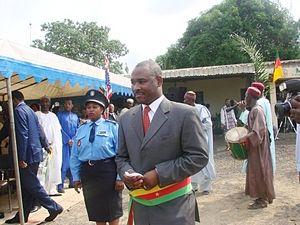
Douala III est une commune d'arrondissement de la communauté urbaine de Douala, département du Wouri dans la région du Littoral au sud du Cameroun. La mairie est située dans le quartier Logbaba.